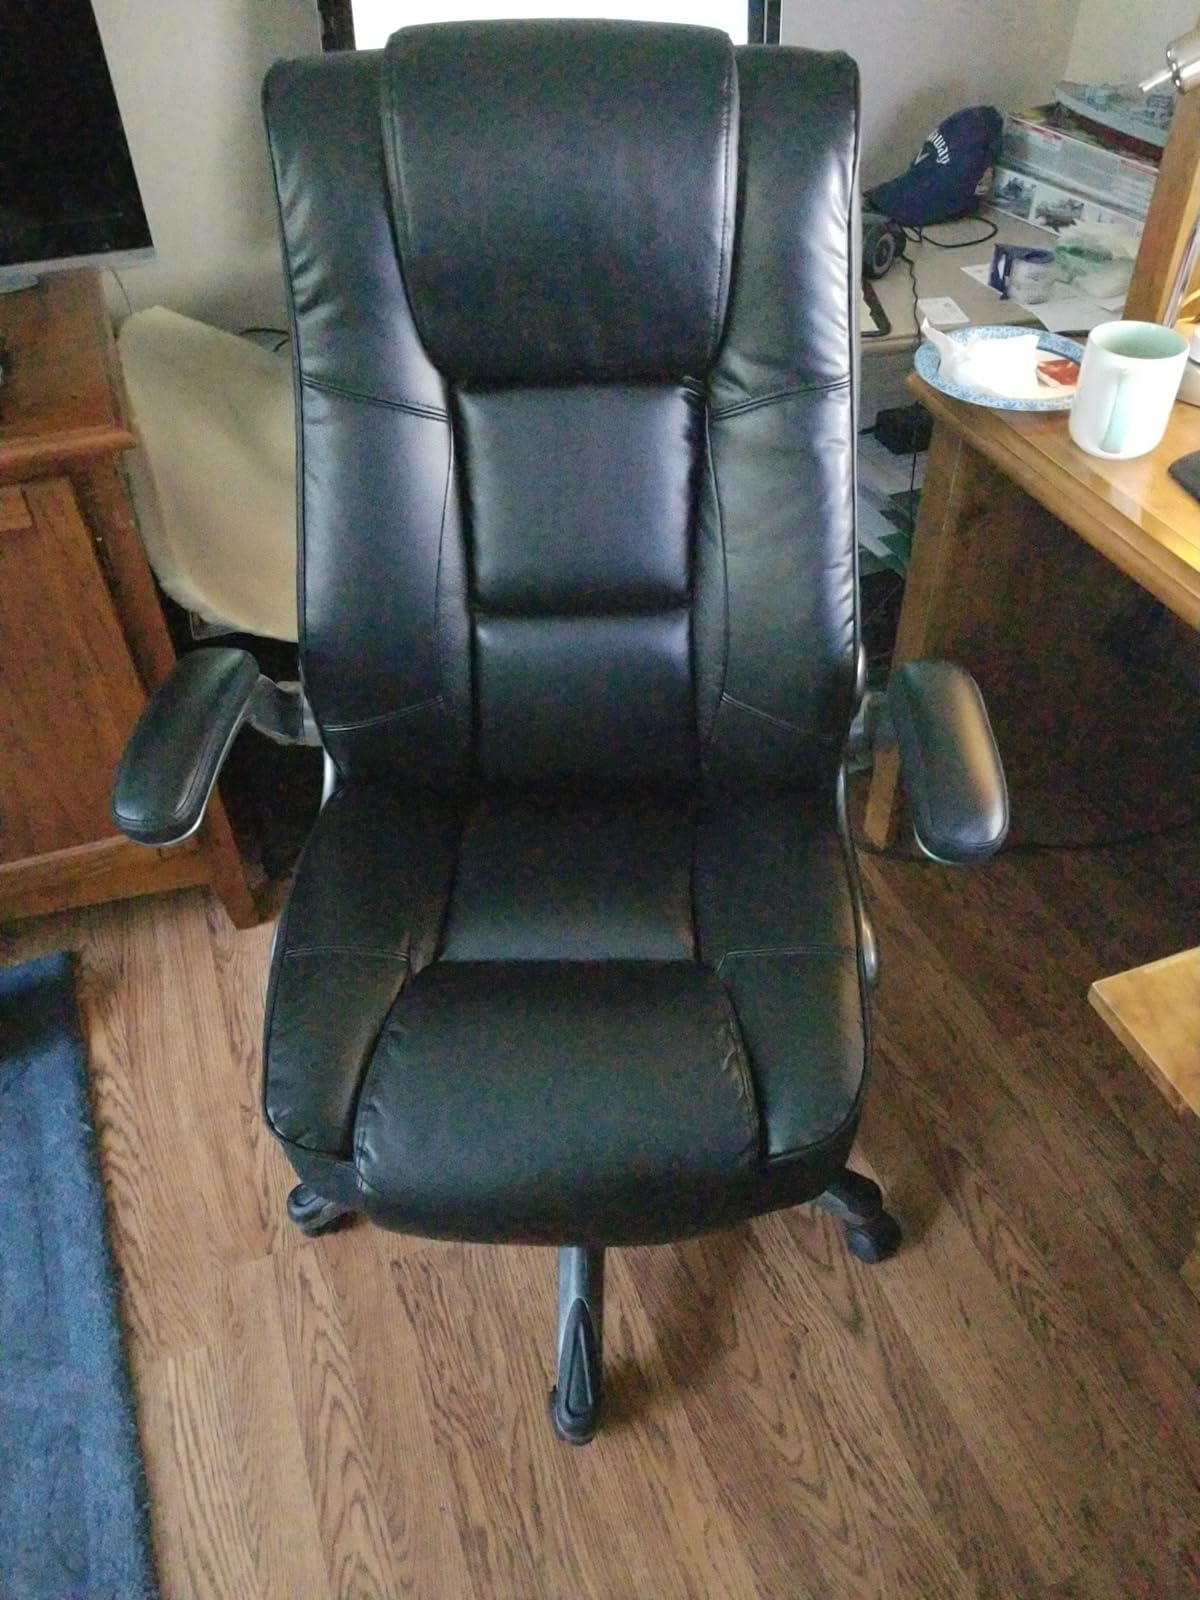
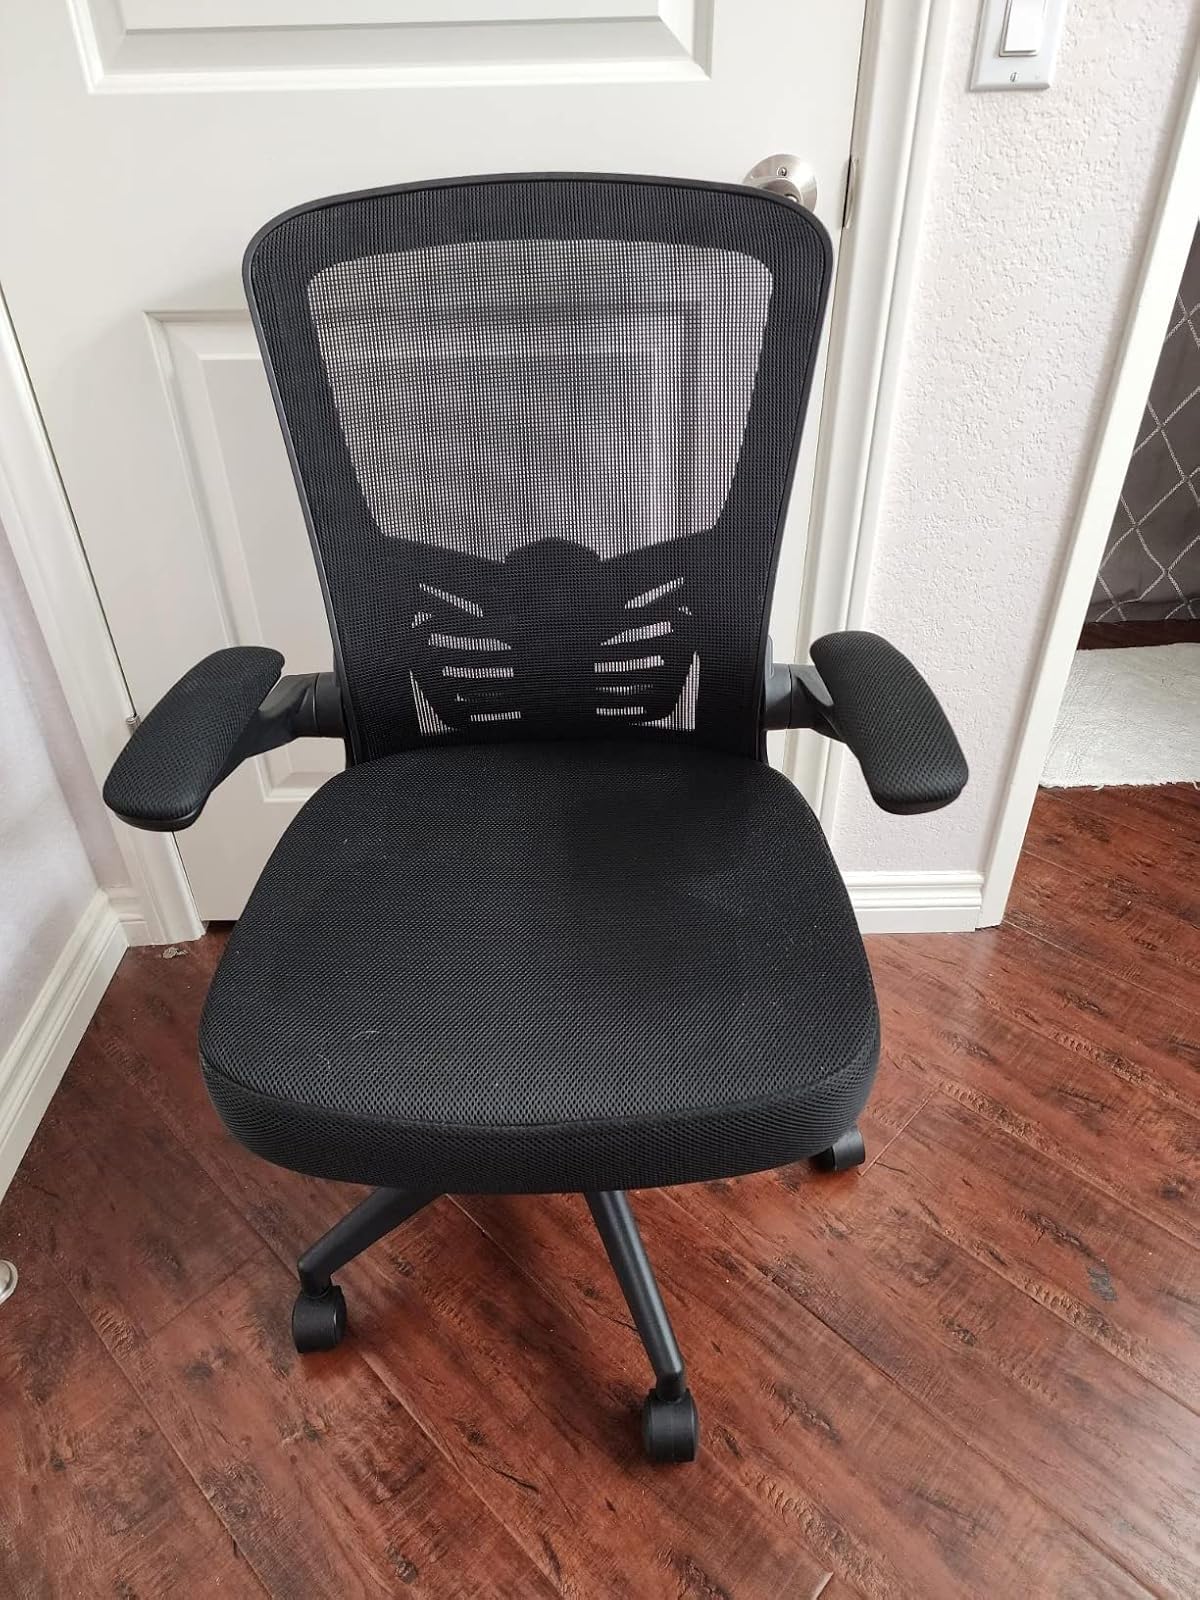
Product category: items_chair
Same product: no